Groudle Glen railway station

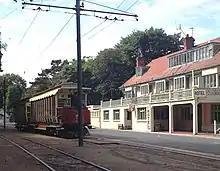
Groudle Glen Hotel

The station was the first terminus of the line in 1893, the following year an extension was opened as far as Laxey and the station became an intermediate one. The building that still occupies the site, consisting of a large open waiting shelter incorporating small ticket office in one corner, dates from the beginning of the railway, but has been unstaffed for many years save for occasional special events. Despite its somewhat basic appearance and lack of facilities, the station was one of the most popular on the line, serving the glen which operated as pleasure grounds, the adjacent hotel and nearby narrow gauge railway. The hill figure next to it reading "GROUDLE" was placed next to the shelter in 1993 for the centenary celebrations, a similar sign featured on the opposite hillside prior to the growth of trees planted for the glen's opening. The site is illuminated for evening service by two lamps affixed to the traction poles of the railway, unusually in brown to match the station rather than traditional green. One of the tramway's electrical sub-stations is a short distance from the stop just prior to the curve which leads to Groudle Viaduct. Beside what is now the entrance to the glen once stood "Dobie's" refreshment room, the site is now occupied by a private dwelling.